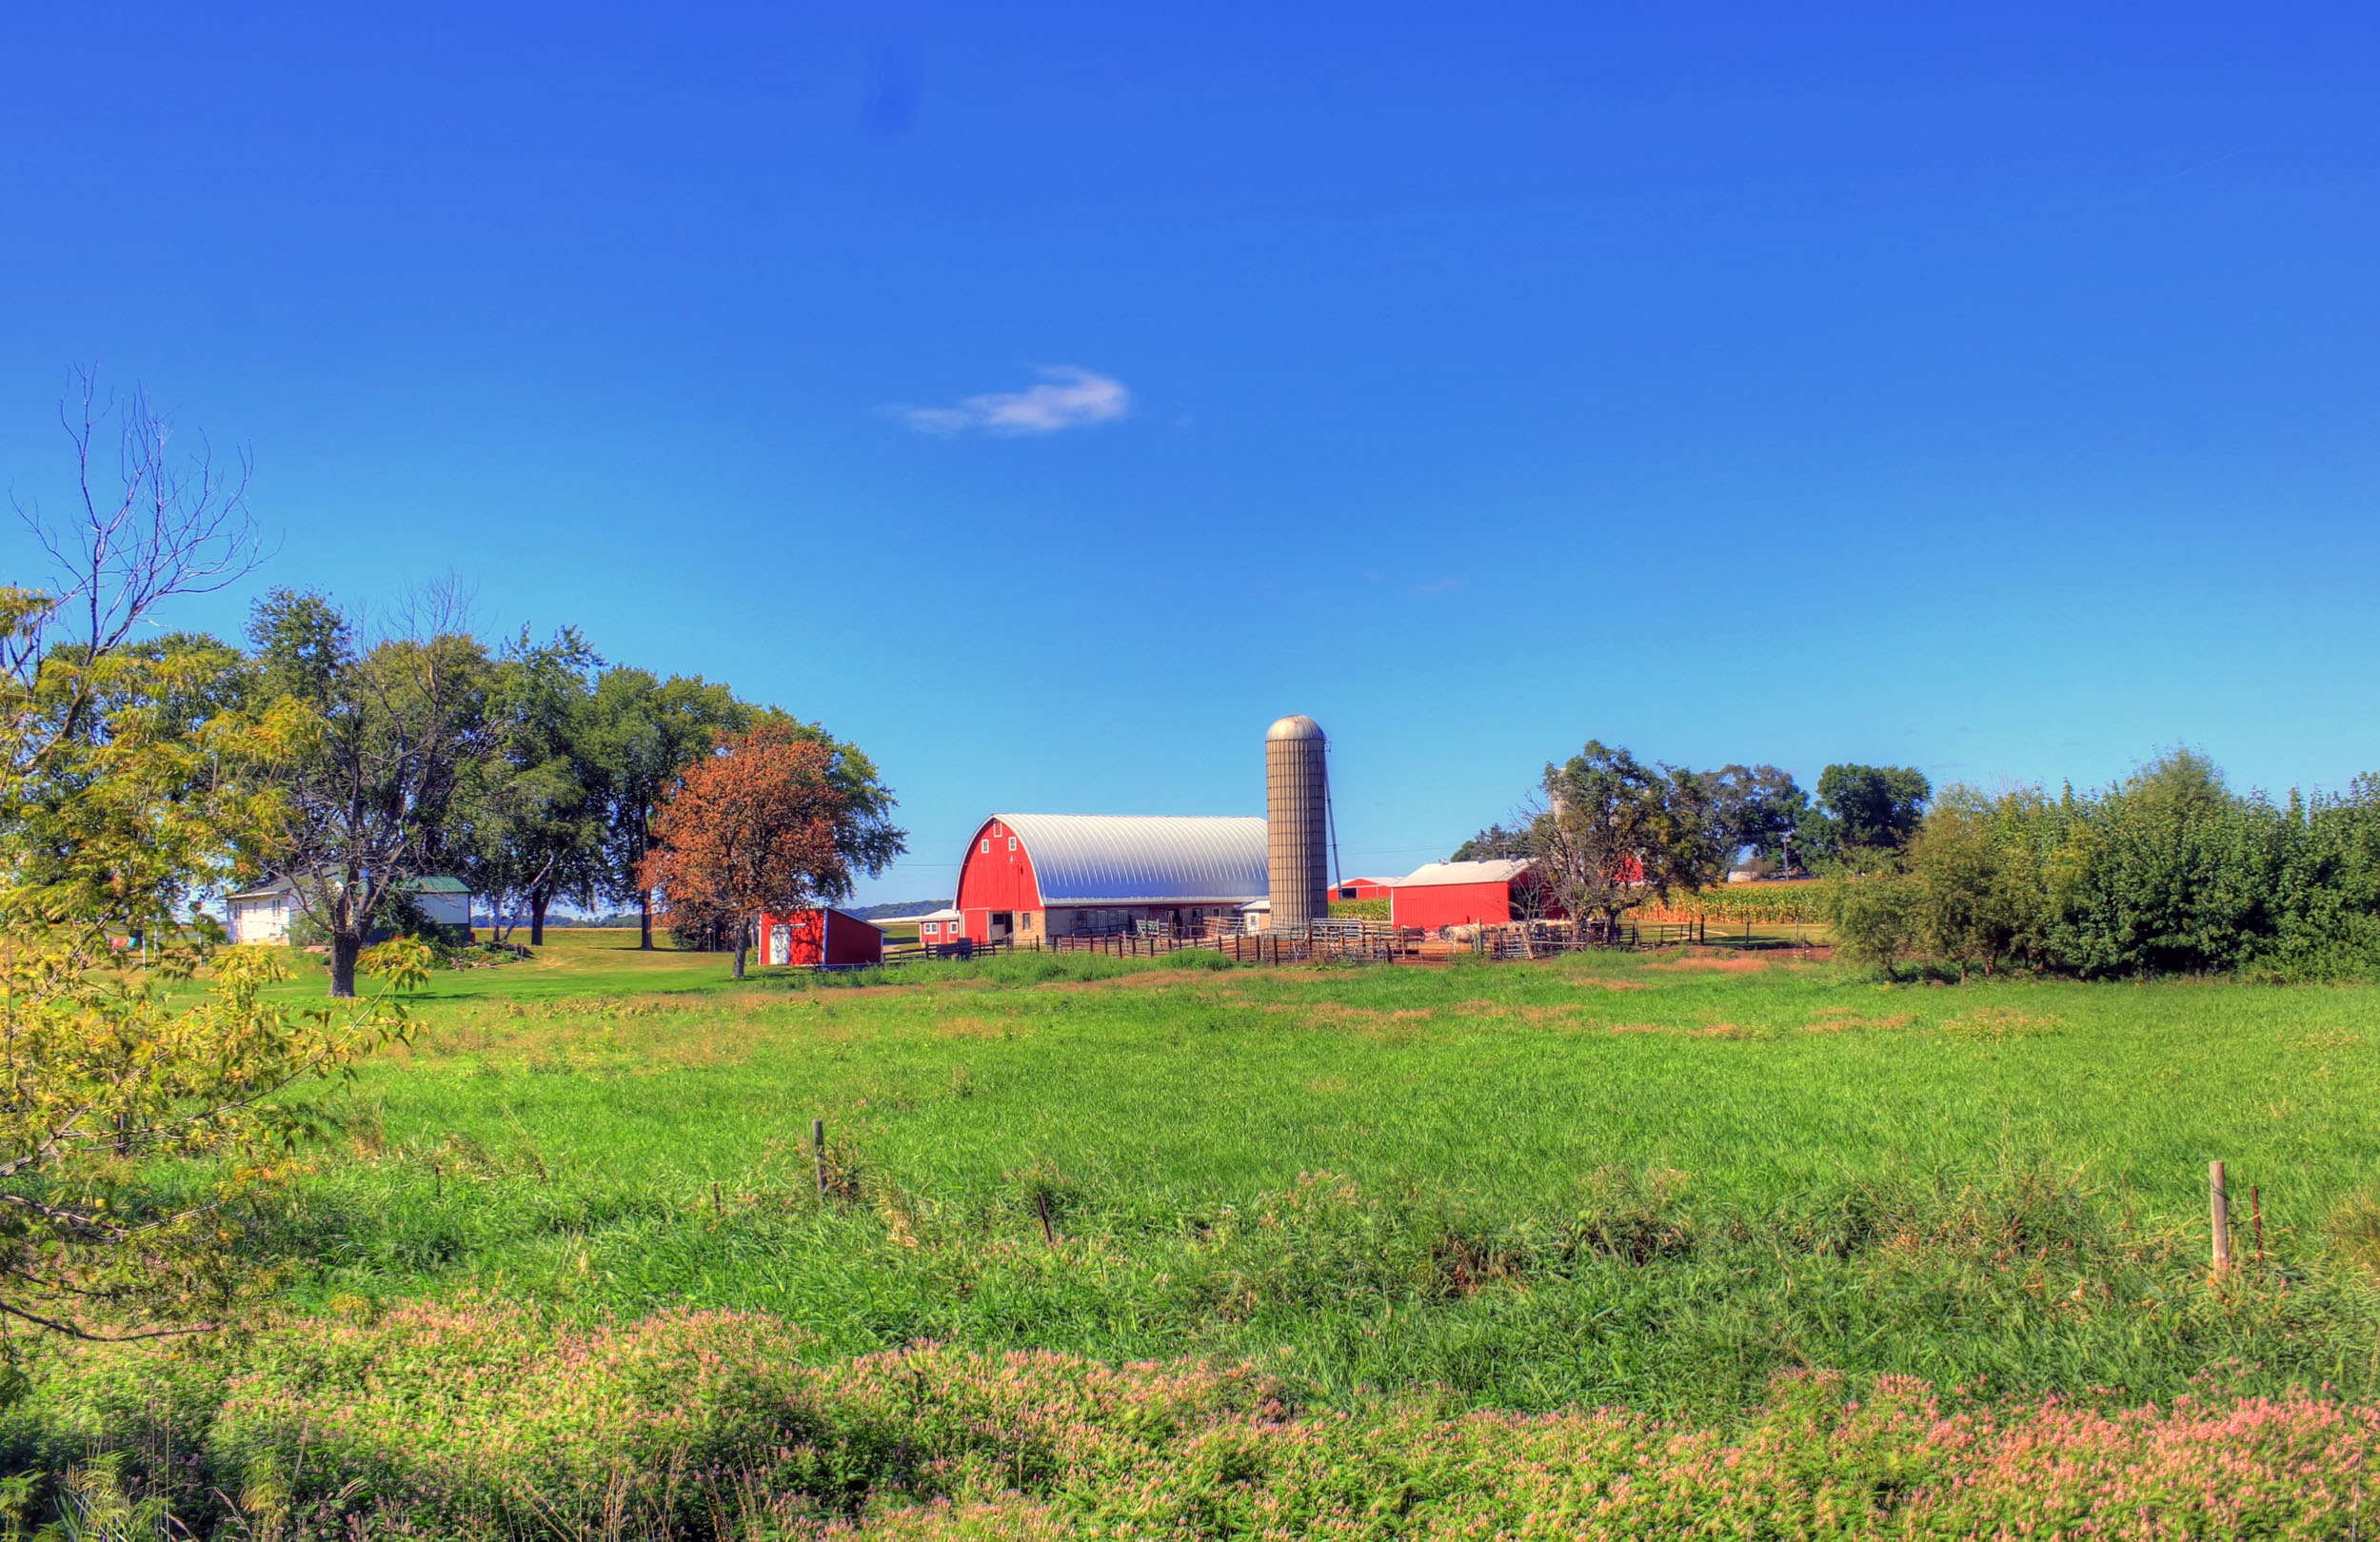
landscape, grass, sky, field, farm, lawn, meadow, prairie, hill, barn, panorama, village, pasture, ranch, usa, agriculture, plain, grassland, farmhouse, estate, habitat, ecosystem, wisconsin, rural area, natural environment, land lot, glacial drumlin state trail